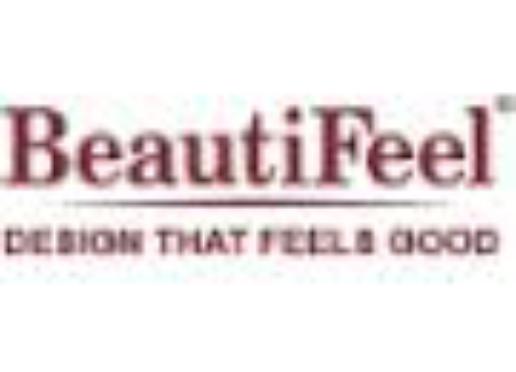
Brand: BeautiFeel
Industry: Clothes